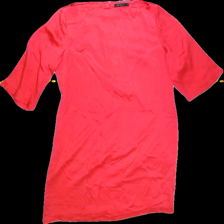
View: front
Type: Dress
Category: Ladies
Brand: StyleIn
Colors: Pink
Material: 100%silk
Pattern: Plain
Cut: Regular, C-collar
Size: S
Season: All
Trend: No trend
Stains: No
Price range: 50-100
Recommended usage: Reuse